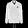
Label: Coat